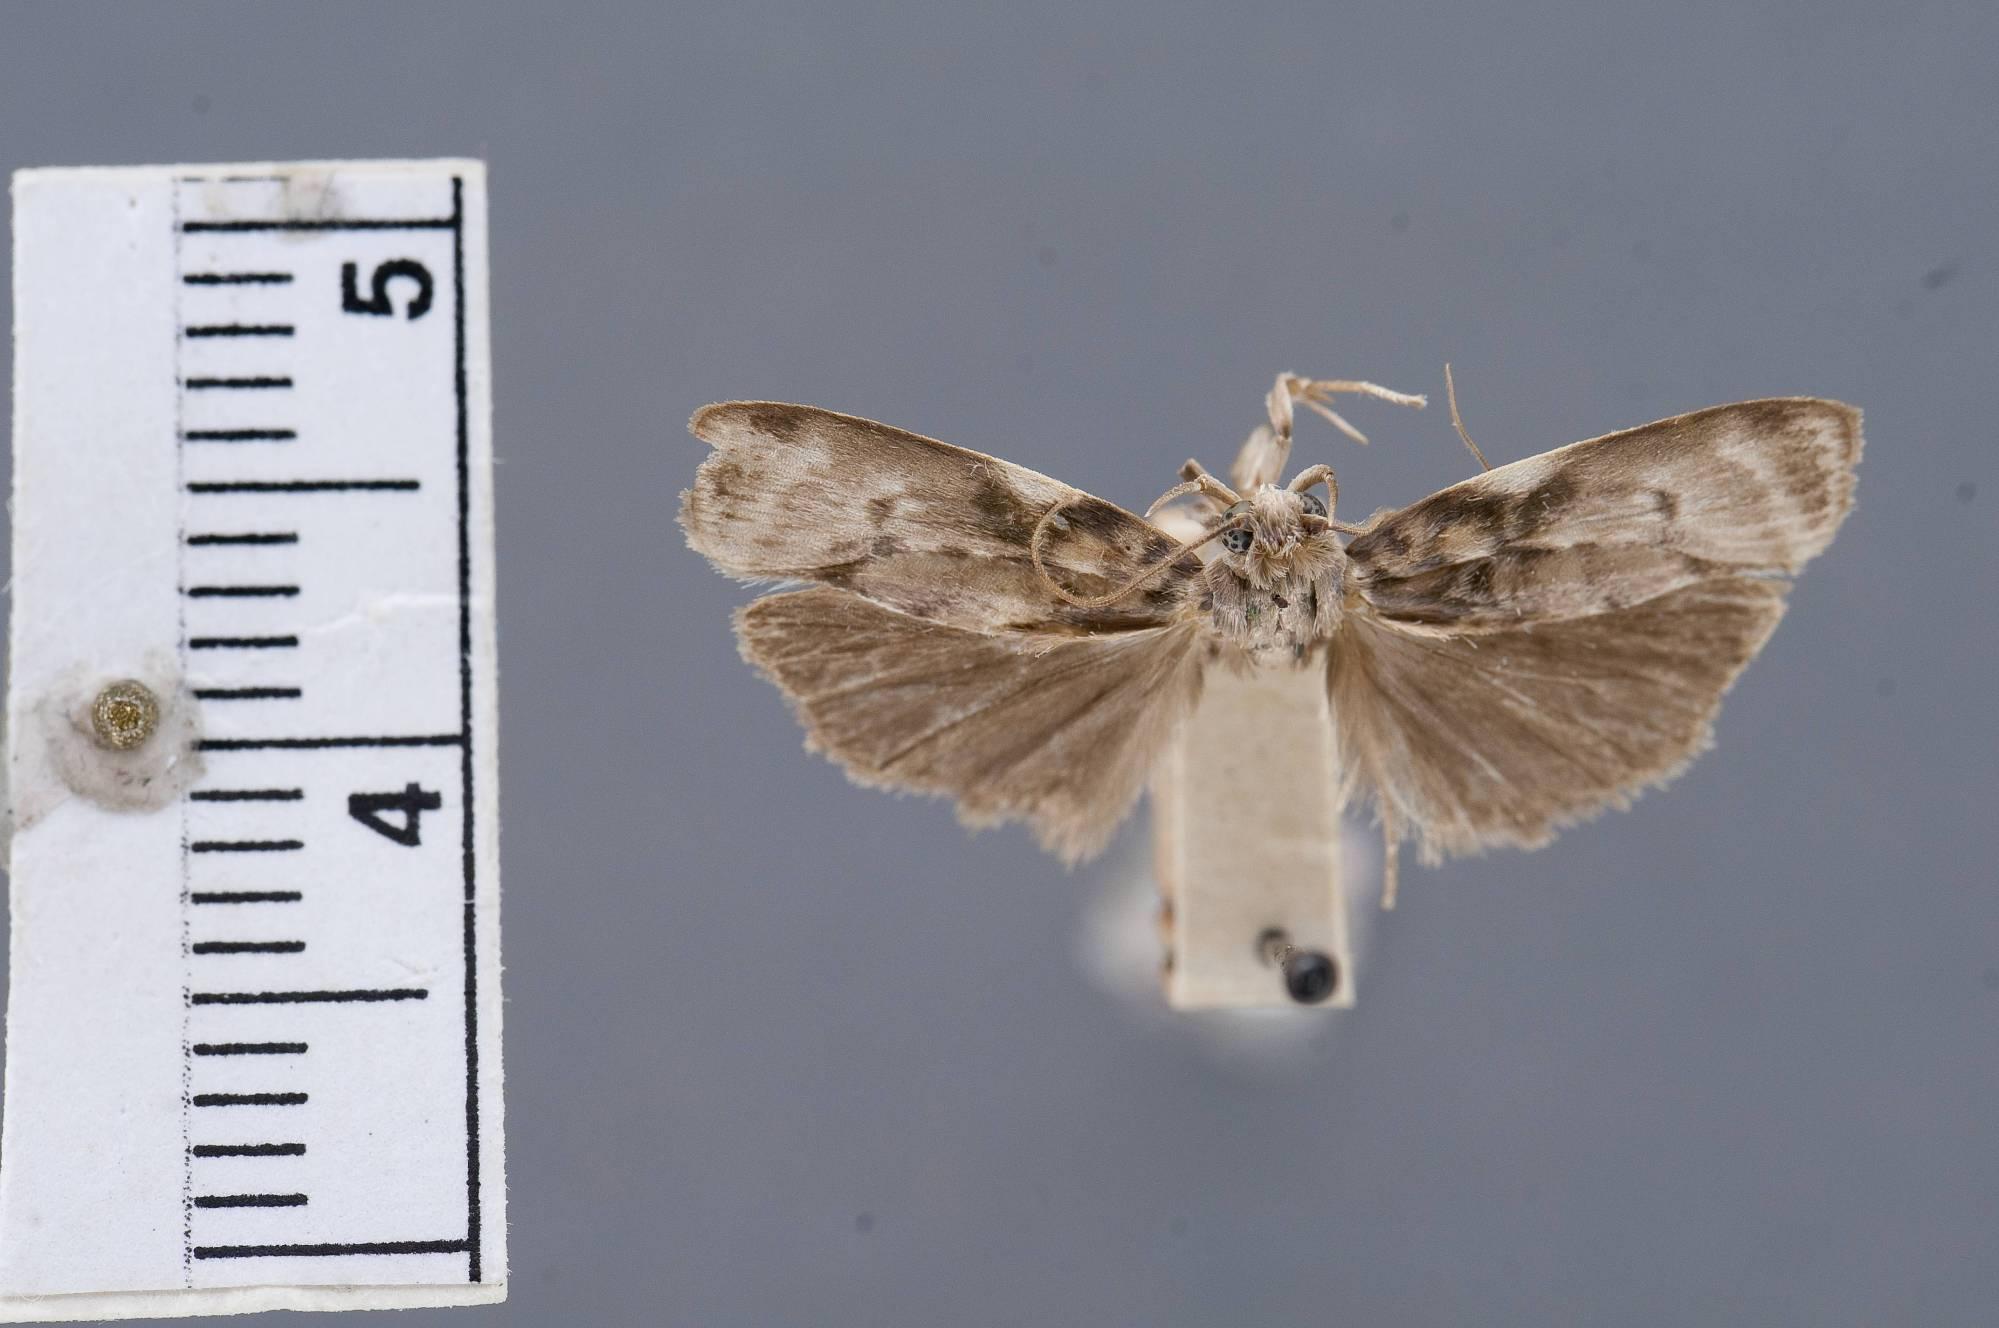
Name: Stenoma fumipennis
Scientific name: Stenoma fumipennis Busck, 1914
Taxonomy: Animalia, Arthropoda, Insecta, Lepidoptera, Glossata, Depressariidae, Stenomatinae
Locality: Trinidad River, Panama
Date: Mar 1912